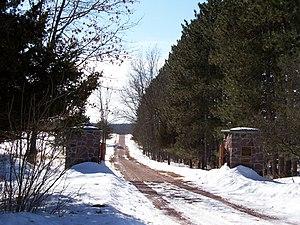
John Muir est un écrivain américain, né en Écosse. Il fut l'un des premiers naturalistes modernes, militant de la protection de la nature. Ses lettres, essais, et livres racontent ses aventures dans la nature et la vie sauvage, notamment dans les montagnes de la Sierra Nevada en Californie ; très lus à son époque, ils sont encore très populaires aujourd'hui. Son action a contribué à sauver la vallée de Yosemite et d'autres espaces sauvages. Le Sierra Club, qu'il a fondé, est à ce jour une des plus importantes organisations de protection de l'environnement des États-Unis. Ses écrits et sa philosophie ont fortement influencé la naissance du mouvement écologiste moderne.